Agricol Perdiguier

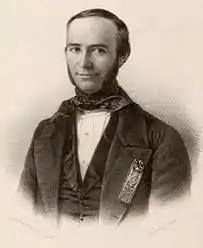

Agricol Perdiguier (3 December 1805 – 26 March 1875) was a French joiner, author and politician. He was known for his writings on the "compagnons", or members of workers' brotherhoods, in which he preached peaceful relations between the brotherhoods, and the intellectual and moral improvement of their members. He became a deputy after the 1848 revolution, and was forced into exile after Napoleon III took power in 1851. His last years were spent in obscurity and poverty.